2005 FIFA U-17 World Championship

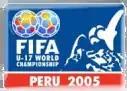

The 2005 FIFA U-17 World Championship, the eleventh edition of the tournament, was held in the cities of Lima, Trujillo, Chiclayo, Piura, and Iquitos in Peru from 16 September to 2 October 2005. Players born after 1 January 1988 could participate in this tournament. Mexico beat favorites and defending champions Brazil 3–0 in the final, winning its first U-17 Championship title.